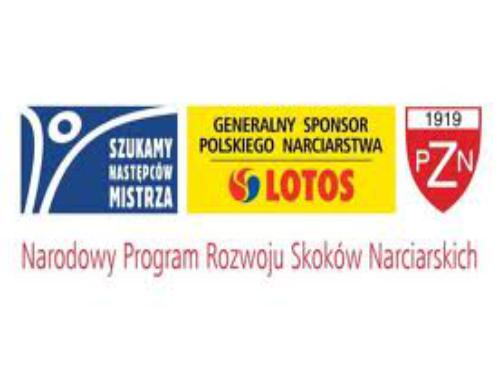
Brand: LOTOS-1
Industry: Necessities